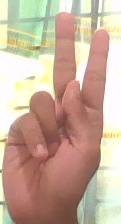
ASL sign: K